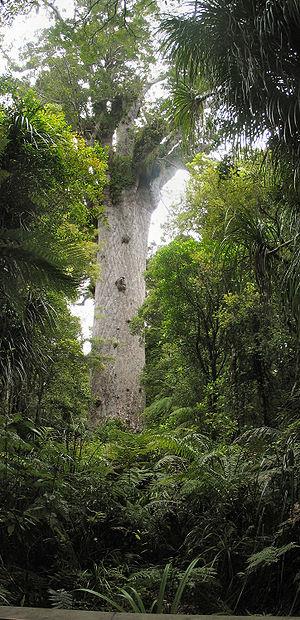
Les Arbres qui avaient des dents est une nouvelle fantastique et de science-fiction de Robert Silverberg.